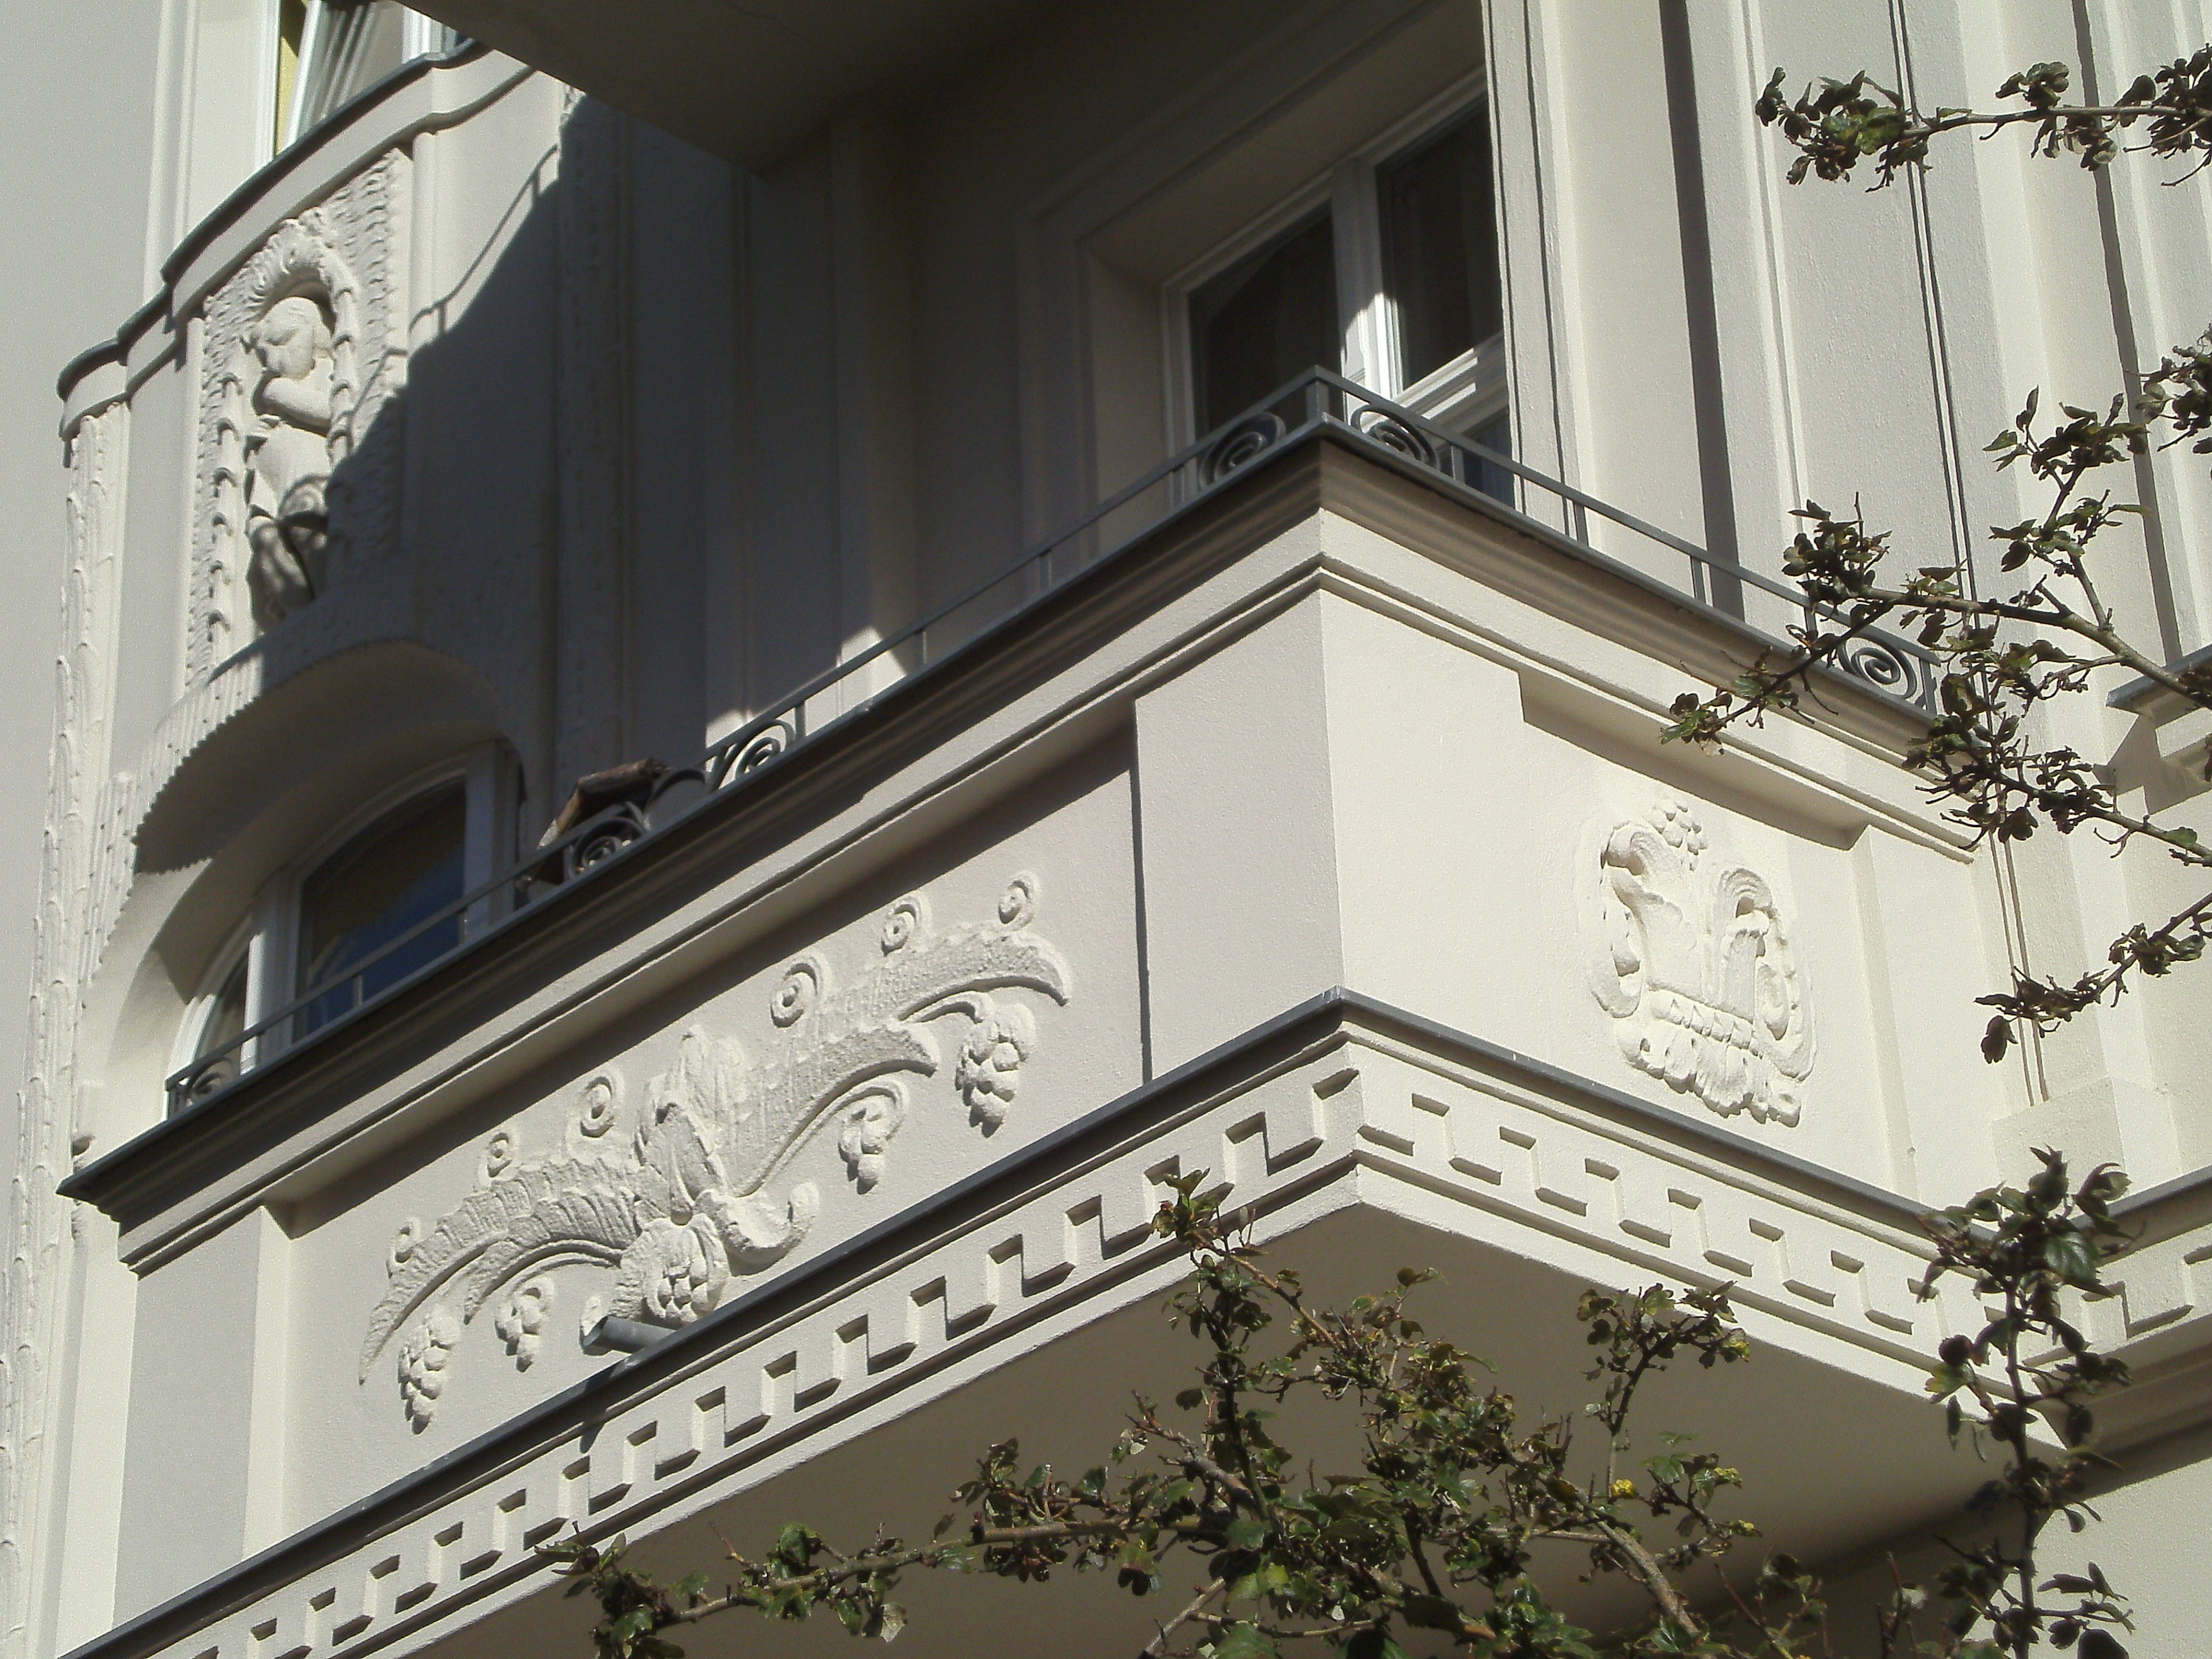
architecture, mansion, house, window, balcony, live, facade, interior design, handrail, design, historically, stucco, old buildings, daylighting, baluster